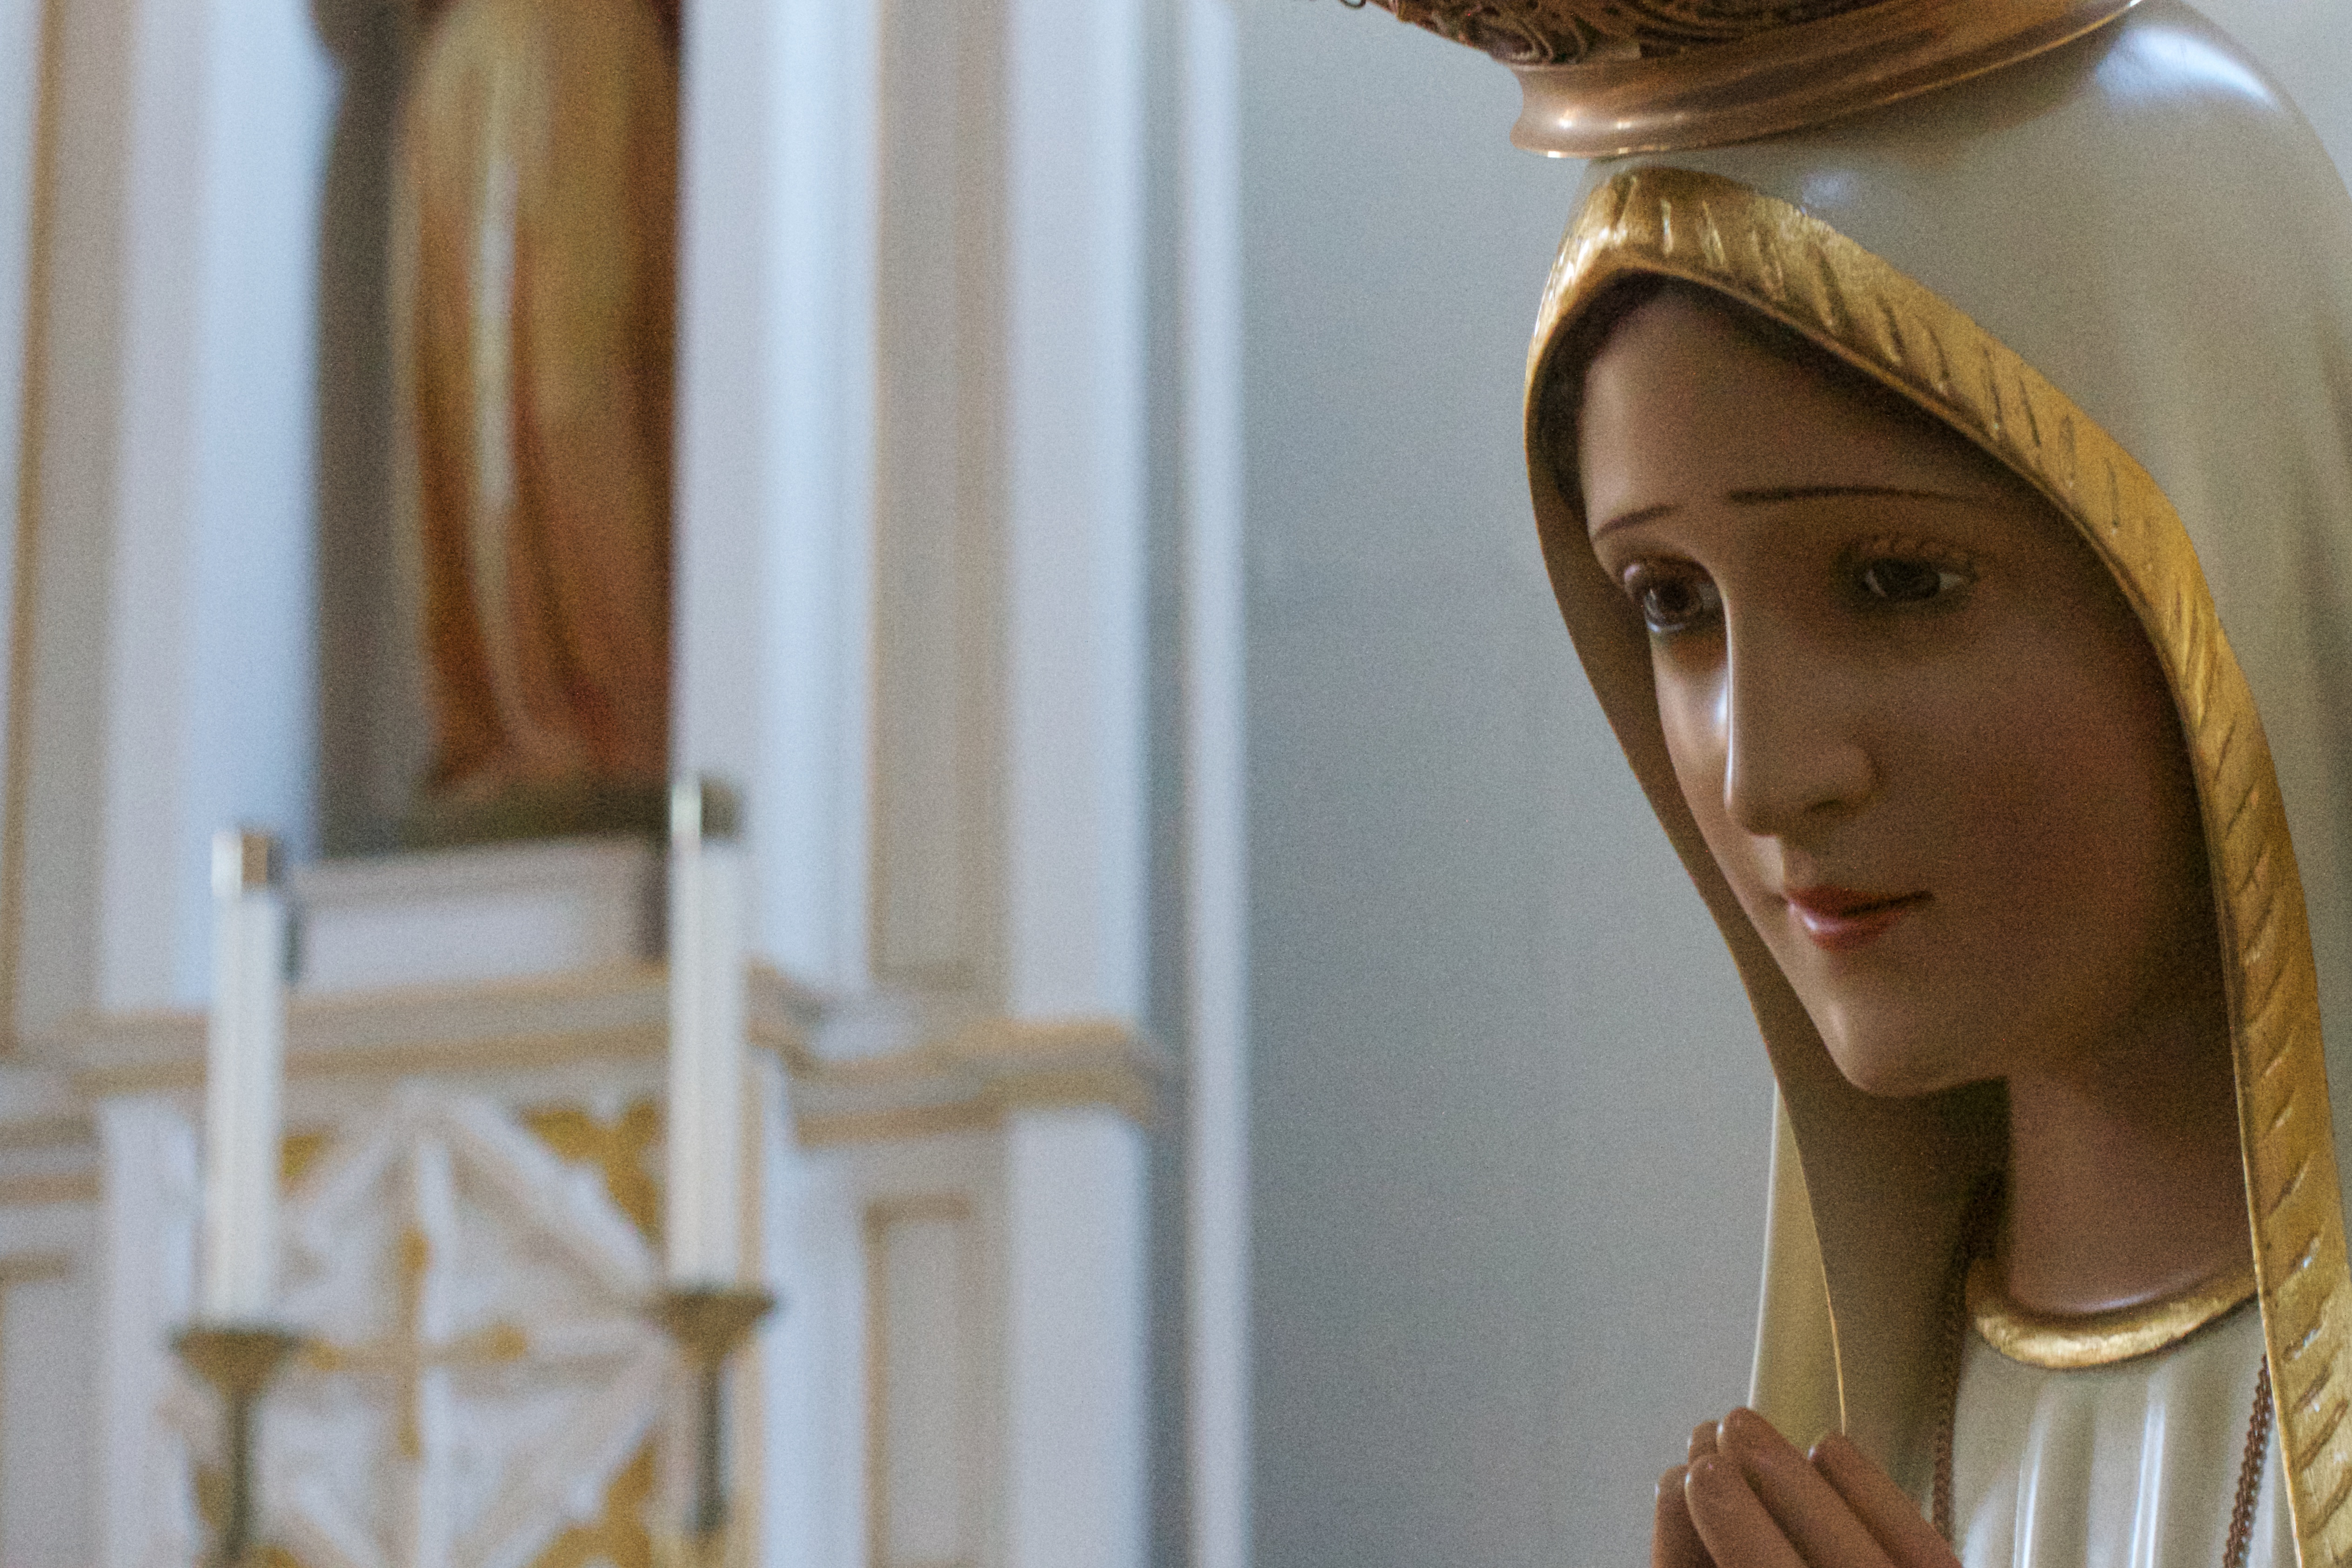
woman, portrait, spring, color, fashion, clothing, lady, bride, toy, doll, dress, temple, head, skin, beauty, blond